St. Olaf Auditorium

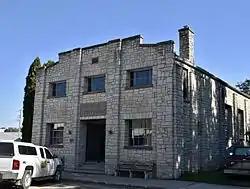

St. Olaf Auditorium, also known as the St. Olaf Opera House and Auditorium, is a historic building located in St. Olaf, Iowa, United States. The city was able to complete the auditorium in 1939 with the assistance of the Public Works Administration (PWA) and labor provided under the aegis of the Works Progress Administration (WPA). Both are New Deal programs that sought to relieve the economic effects of the Great Depression. The building is a two-story structure composed of native rubble limestone that follows the PWA Moderne style. It has served as a community center that has hosted a variety of social activities, including recreational, athletic, cultural, educational, and civic functions. The auditorium was used occasionally for vaudeville and minstrel shows. It was listed on the National Register of Historic Places in 1994.